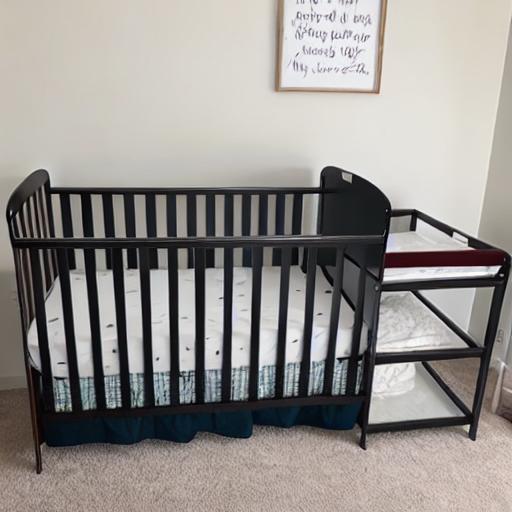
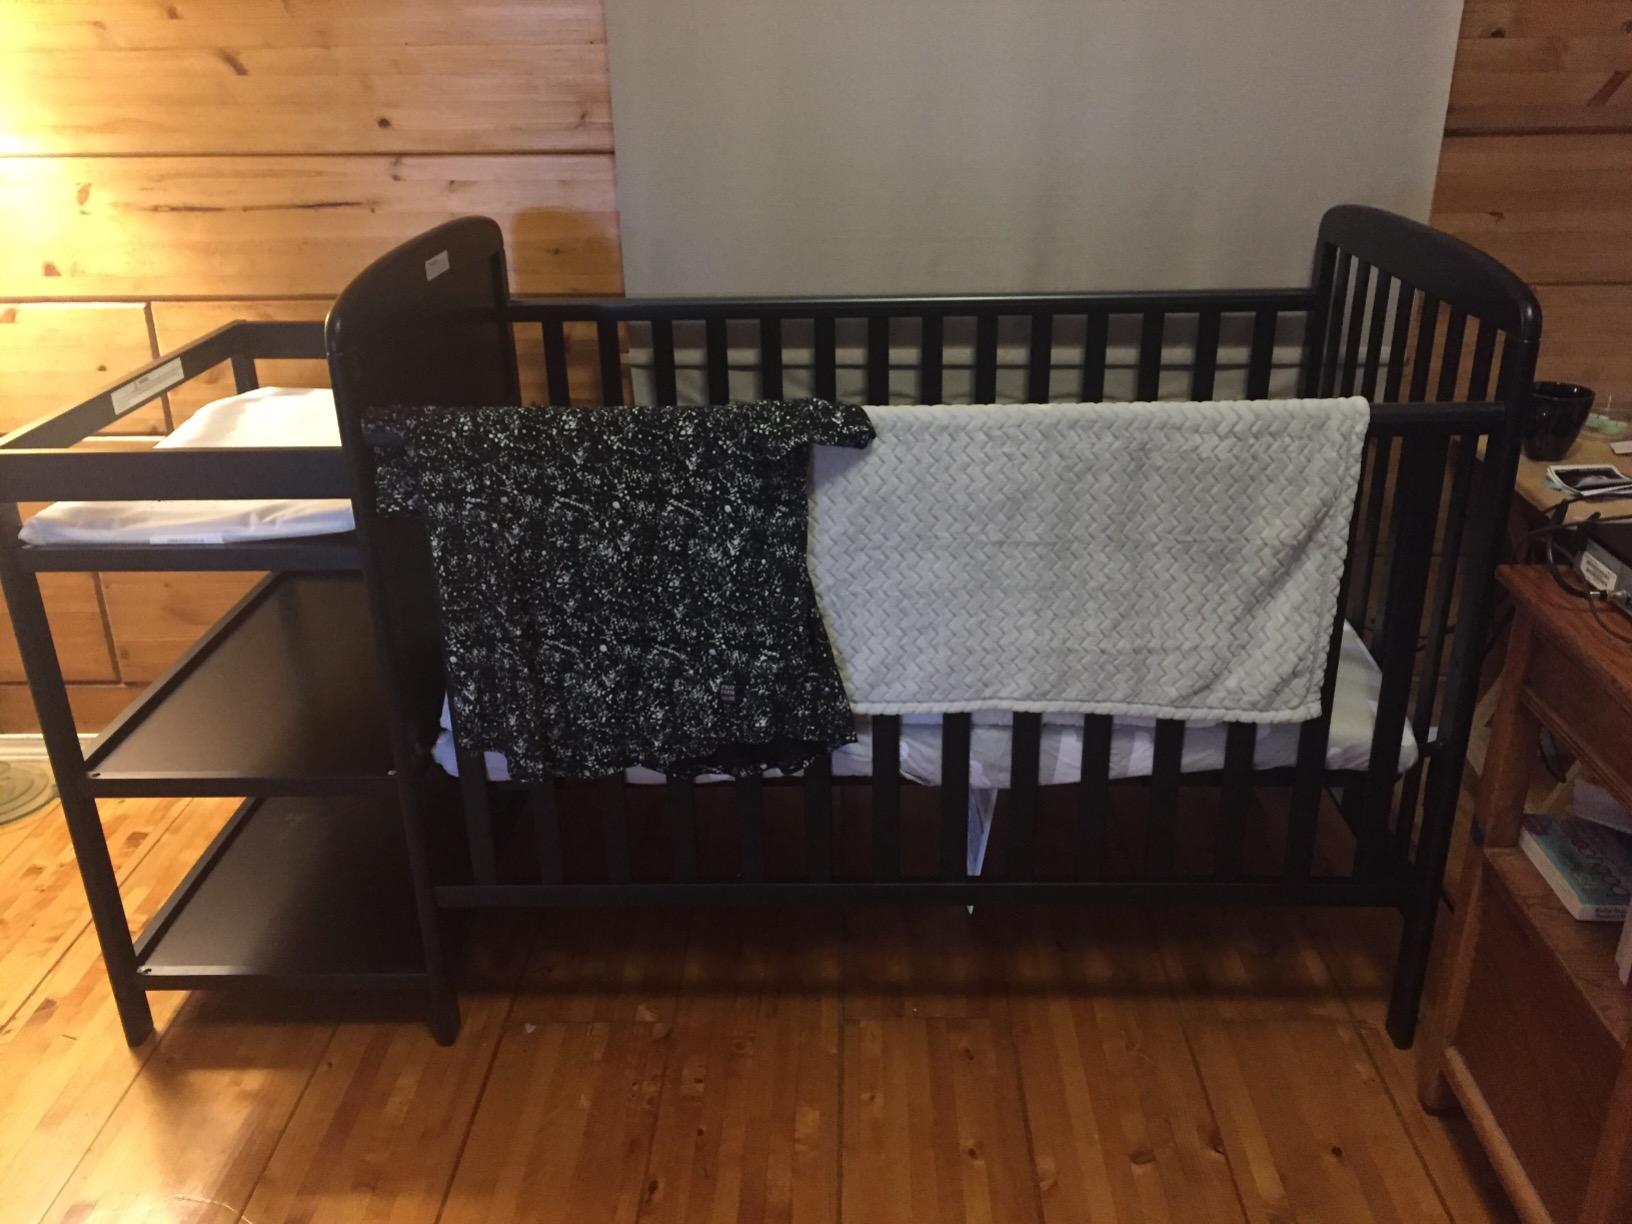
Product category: products_crib
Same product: no